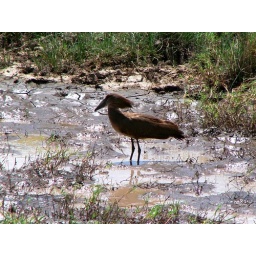
This bird (Scopus umbreta) with the strangest head was spotted in a pound in the Maasai Kopjes. Serengeti. Tanzania.